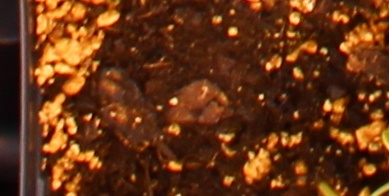
Label: Sugar beet